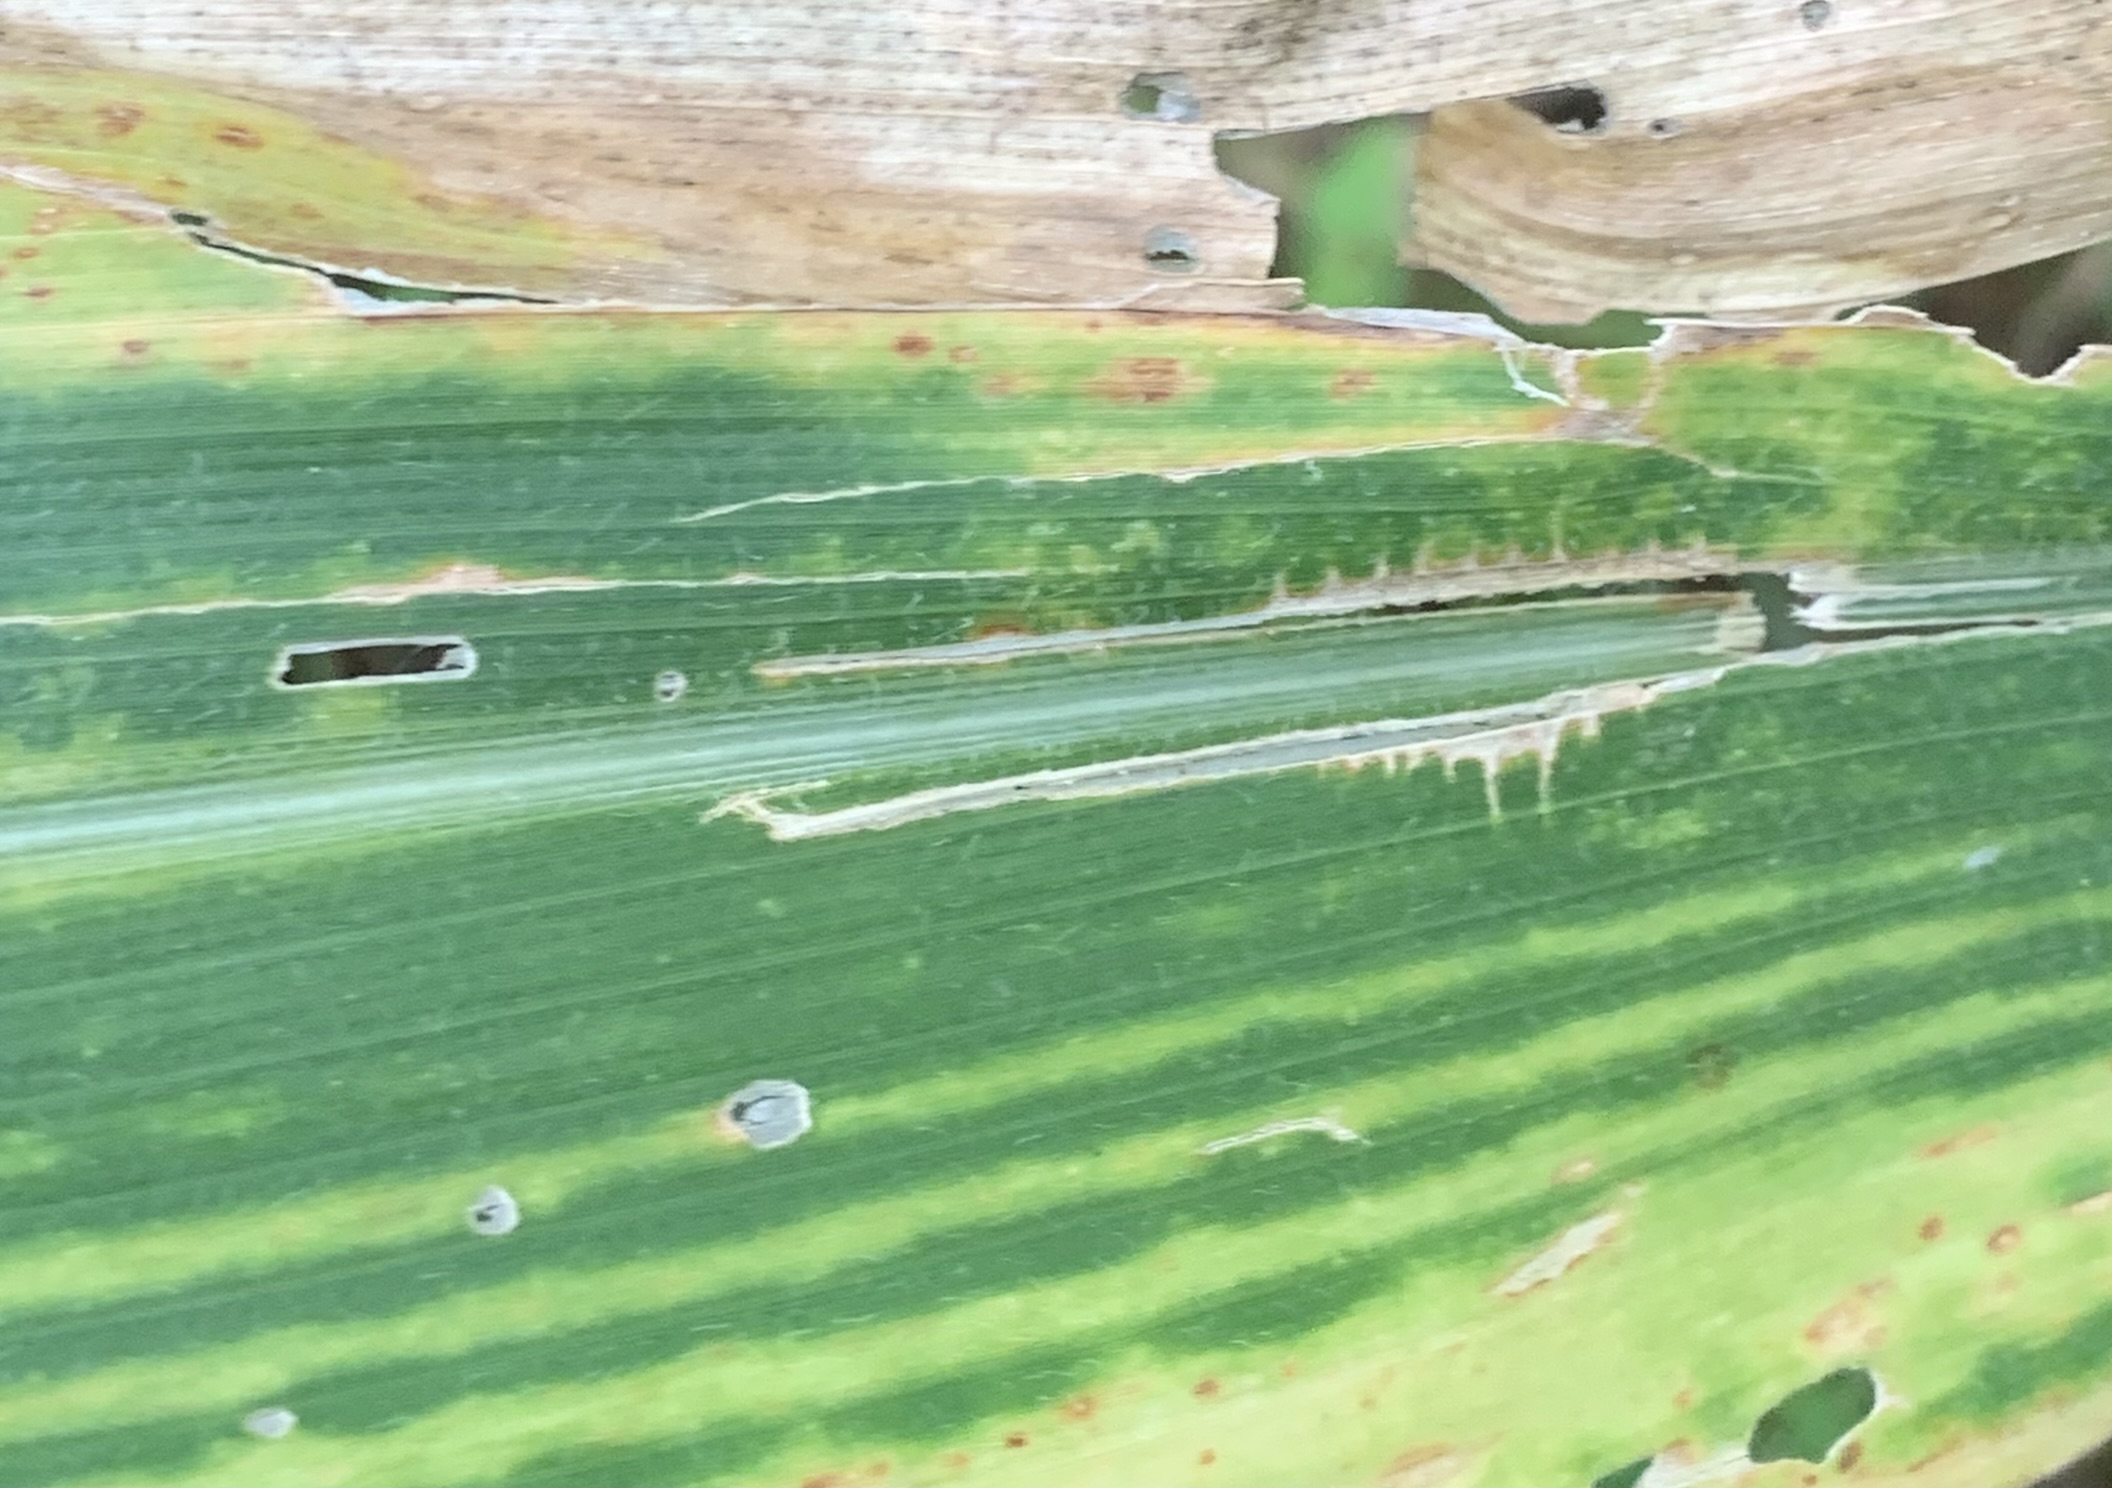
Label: MLN